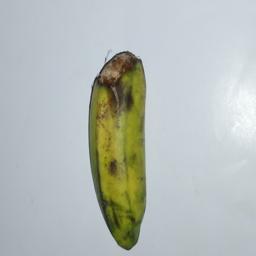
Banana variety: Champa Kola